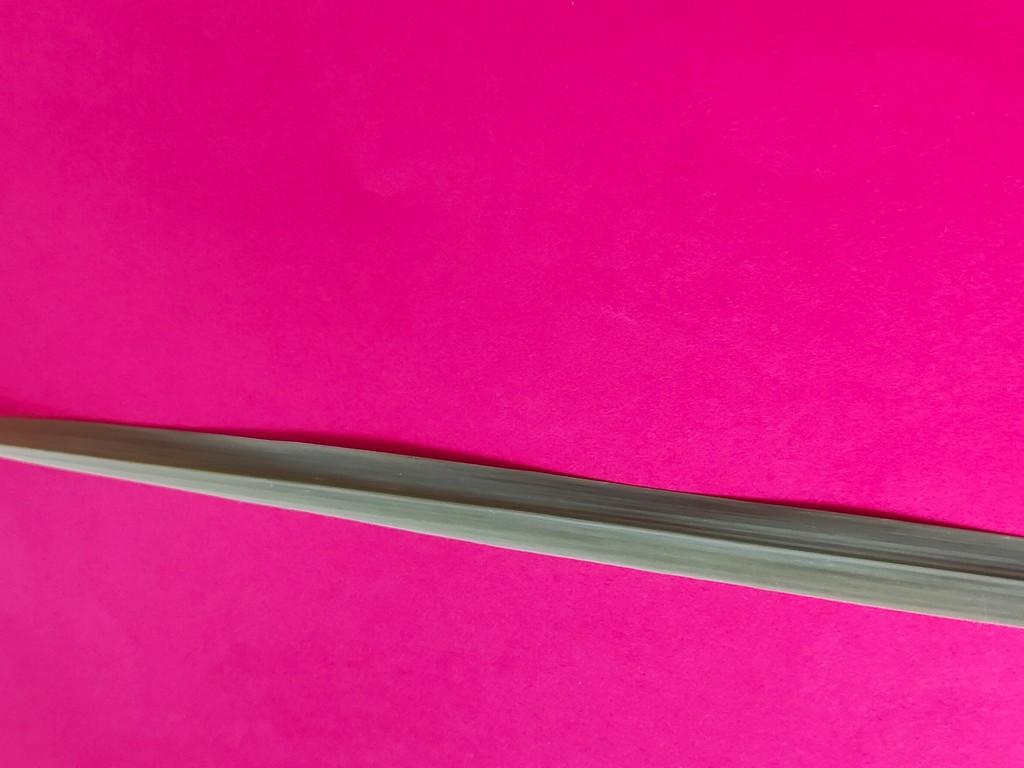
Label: Healthy